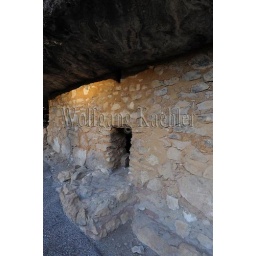
Usa, arizona, near flagstaff, walnut canyon national monument, canyon wall with sinagua dwellings from about 1100 ad, door